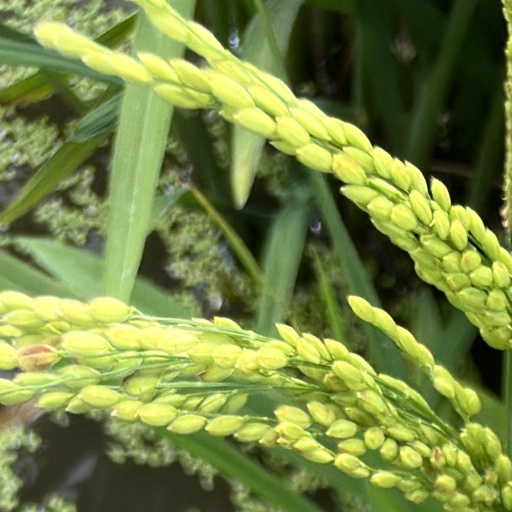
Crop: rice